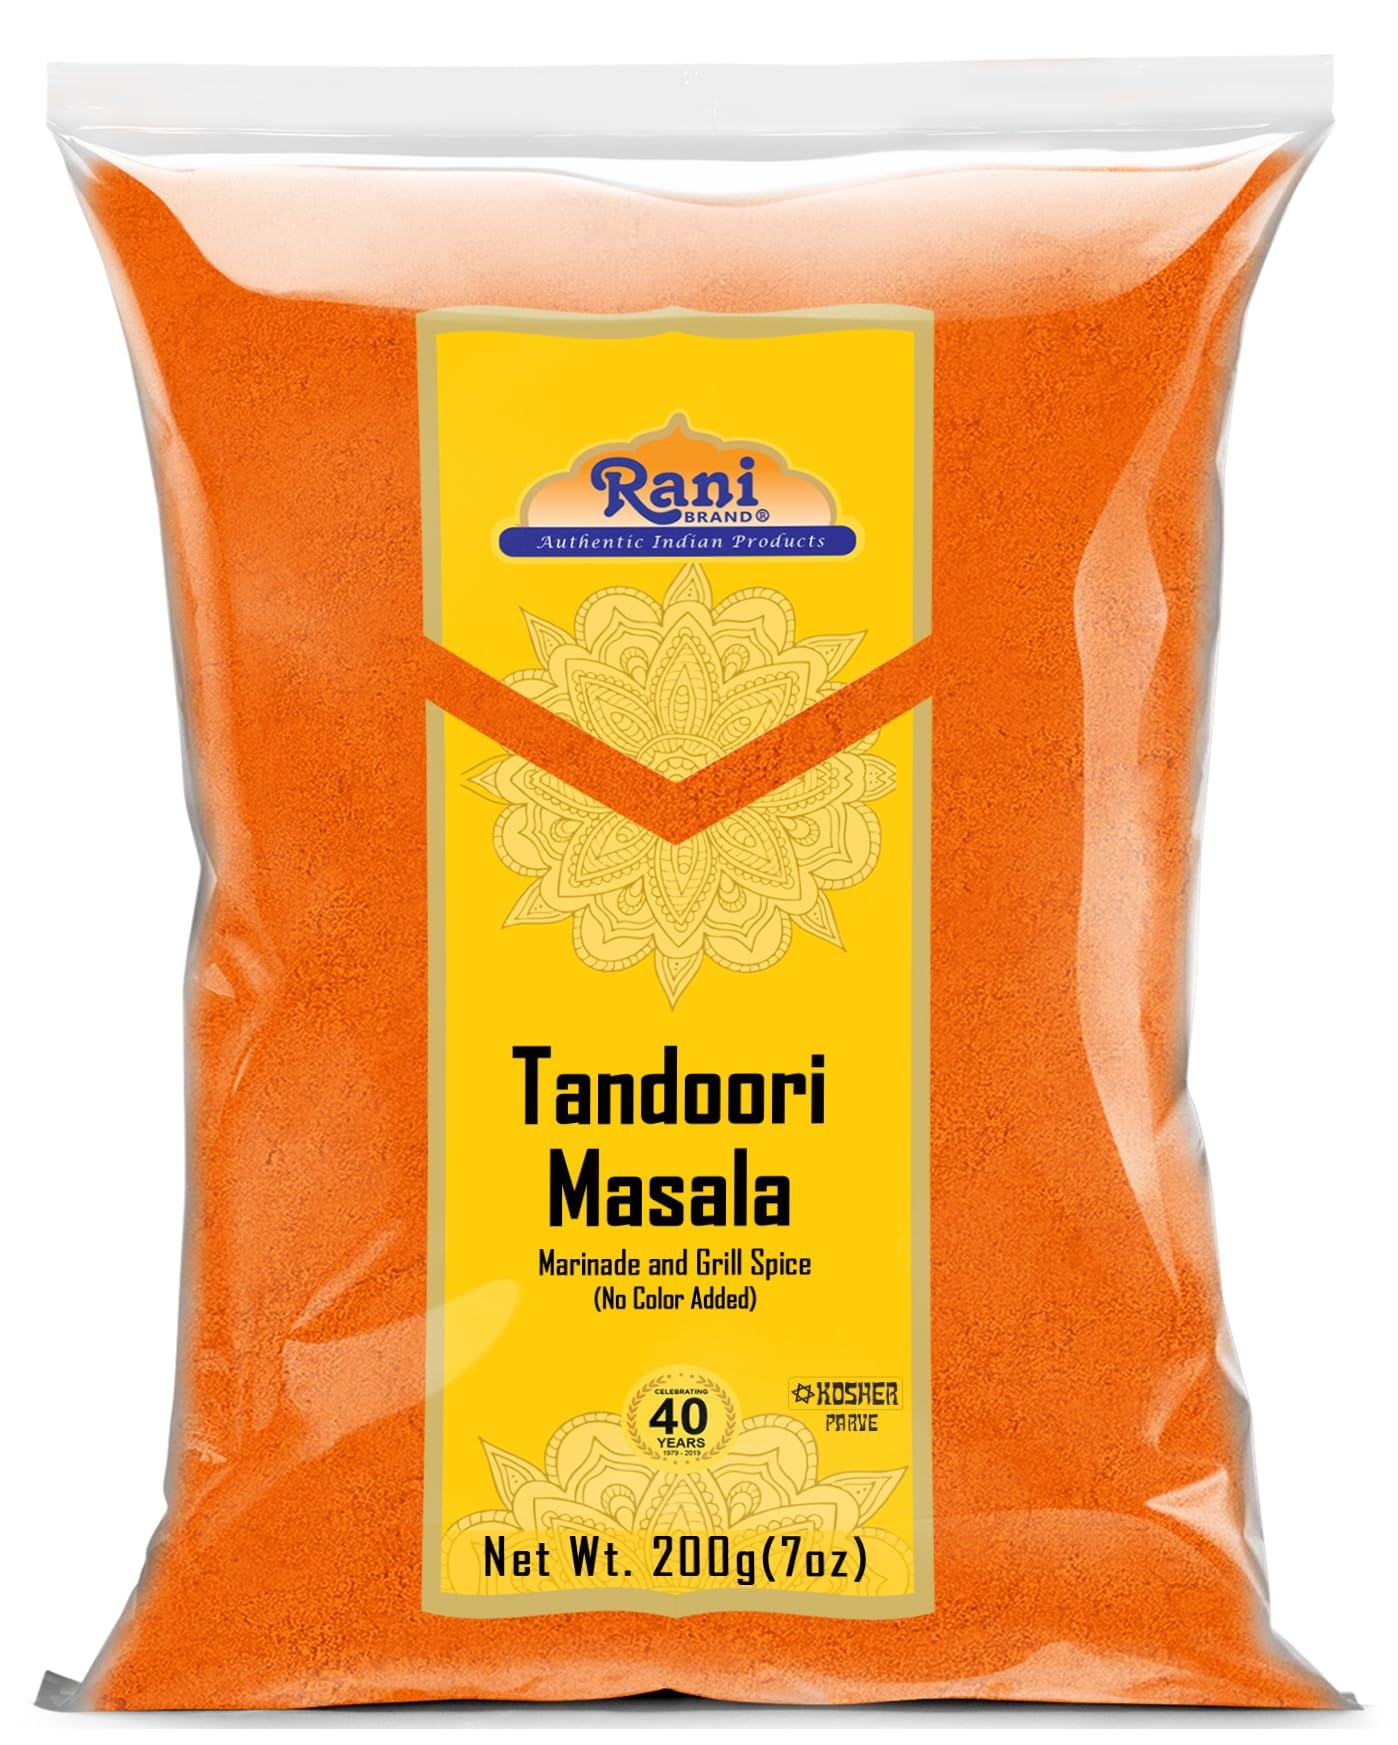
Item Name: Rani Tandoori Masala (Natural, No Colors Added) Indian 11-Spice Blend 7oz (200g) ~ Salt Free | Vegan | Gluten Friendly | NON-GMO | Indian Origin
Bullet Point 1: You'll LOVE our Tandoori Masala by Rani Brand Here's Why: 100% Natural, Non-GMO, No Preservatives, Vegan, Gluten Friendly PREMIUM Gourmet Food Grade Spice.
Bullet Point 2: 🍗Authentic Taste comes from 11 high quality pure spices blended in harmony, not a partial recipe made from 5-6 spices like many other brands
Bullet Point 3: 🍗Can be used as a rub or to create curry. Used to to make Tandoori Chicken (Recipe is on the bottle), curry vegetables or our favorite Paneer! (Indian Cheese)
Bullet Point 4: 🍗Rani is a USA based company selling spices for over 40 years, buy with confidence!
Bullet Point 5: 🍗Net Wt. 7oz (200g), Authentic Indian Product, Product of India
Product Description: <b>Tandoori Masala</b>A Little History! <br> The state of Punjab is particularly famous for its Tandoori cuisine, which uses large clay ovens to barbeque meat dishes, breads and creamy lentil stews. Meat, poultry, and seafood are marinated in a mixture of yogurt and Tandoori Masala, and then baked in the traditional clay oven, barbeque grill, or conventional oven. The blend has a fragrant spicy aroma, which is both hot and sour in taste combining strong overtones of cumin and coriander.
Value: 7.0
Unit: Ounce

Price: 10.99